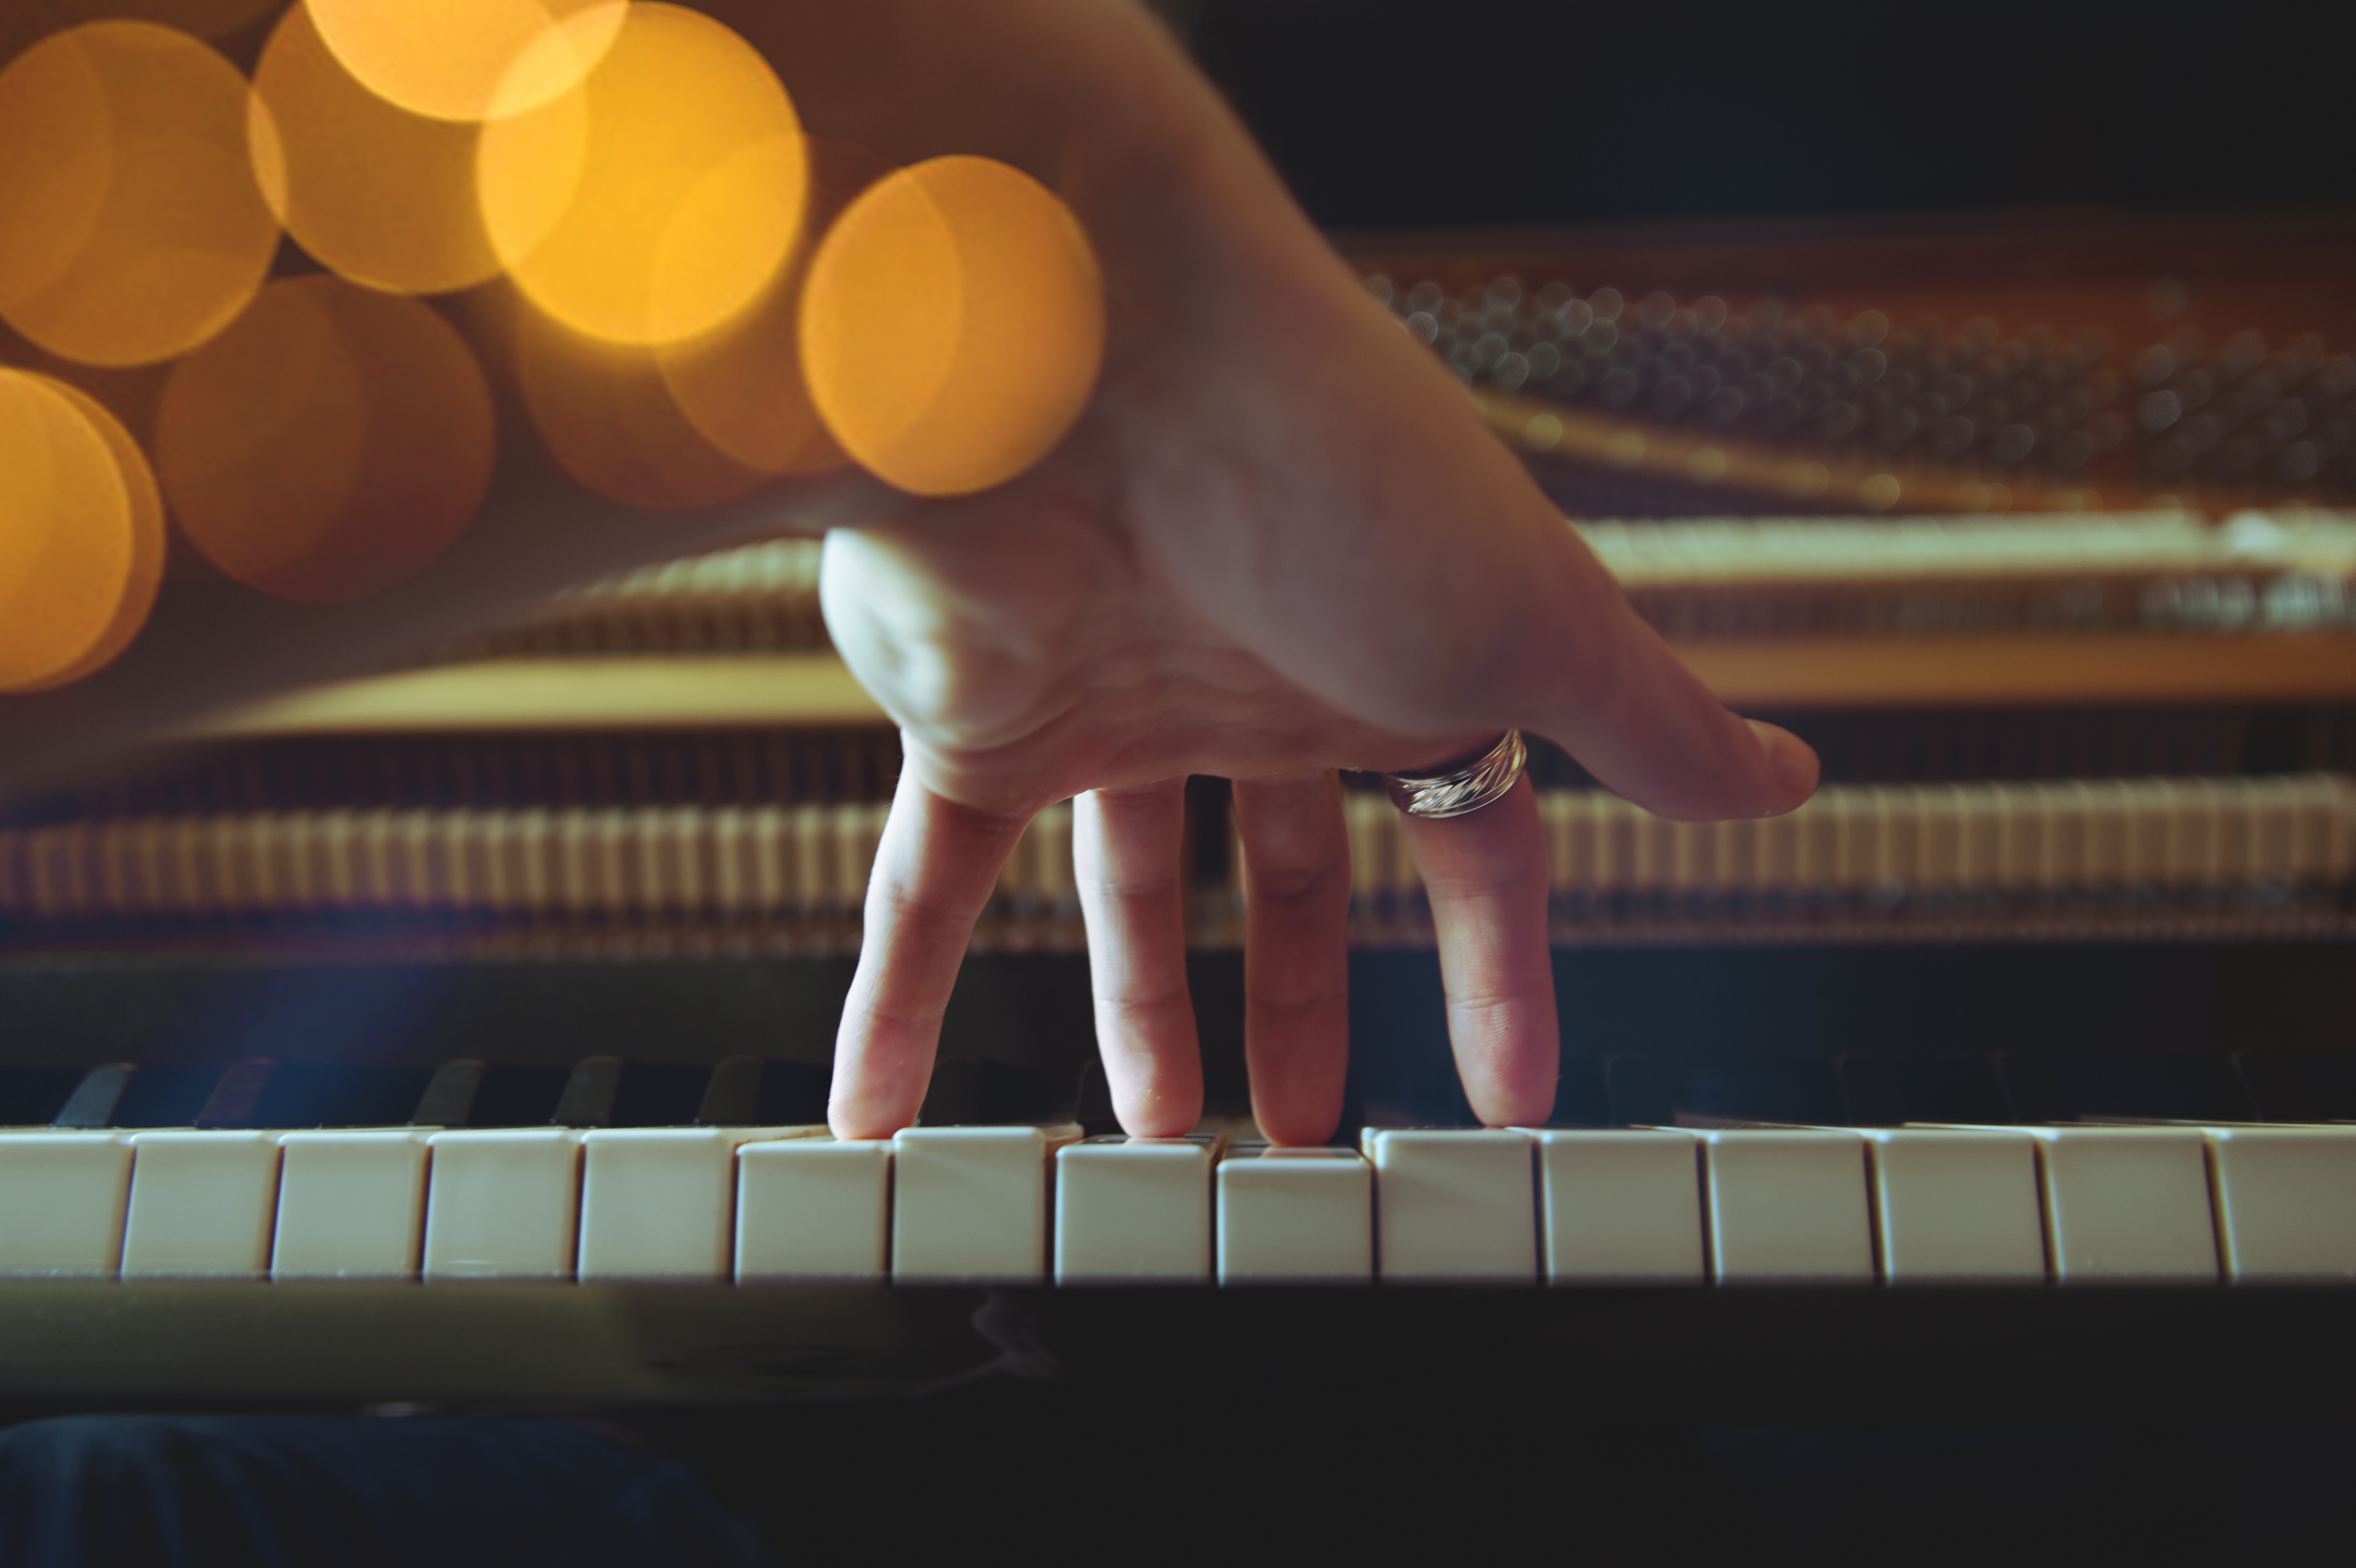
hand, guitar, color, piano, musical instrument, close up, shape, pianist, string instrument, plucked string instruments